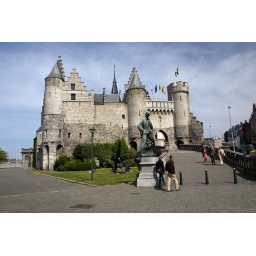
The Steen - the oldest building in the city. Now houses the Scheepvaartmuseum